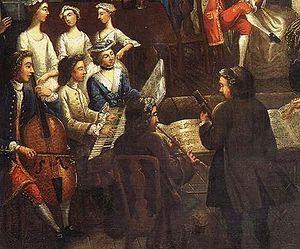
Une œuvre de musique de chambre est une composition musicale dédiée à un petit ensemble de cordes, bois, cuivres ou percussions dont chaque partie est écrite pour un seul instrumentiste. Si certaines voix sont doublées ou triplées, particulièrement dans les cordes, on parle d'orchestre de chambre ; au-delà, on parle d'orchestre, avec le qualificatif de sa composition instrumentale.